Dezső Jakab

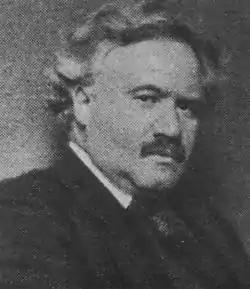

Dezső Jakab (4 November 1864 – 5 August 1932) was a Hungarian architect of Jewish heritage.